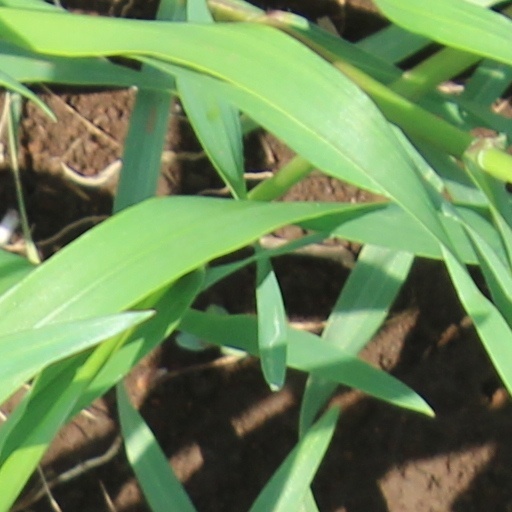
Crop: wheat